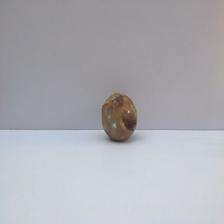
Size: Spoiled